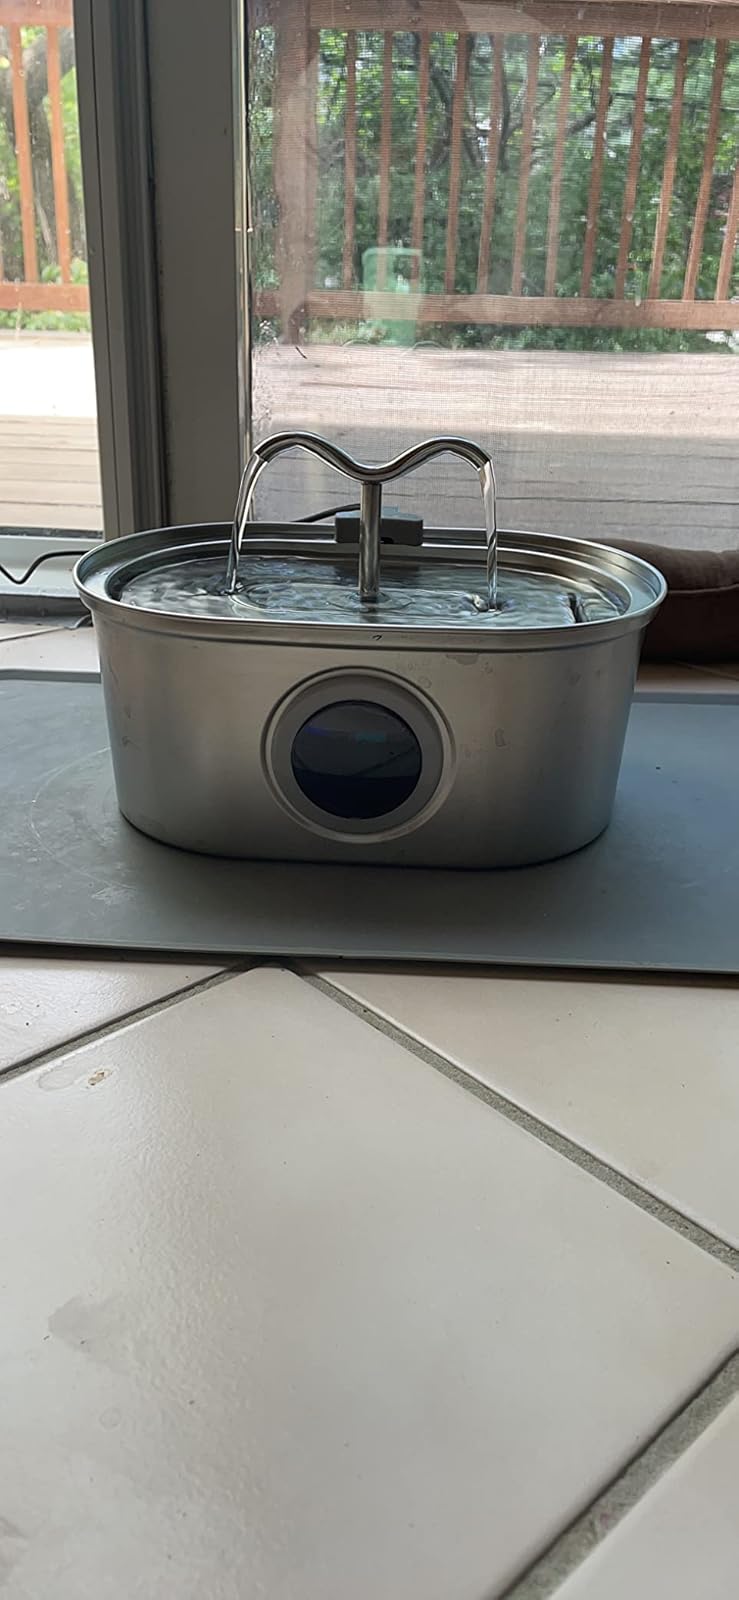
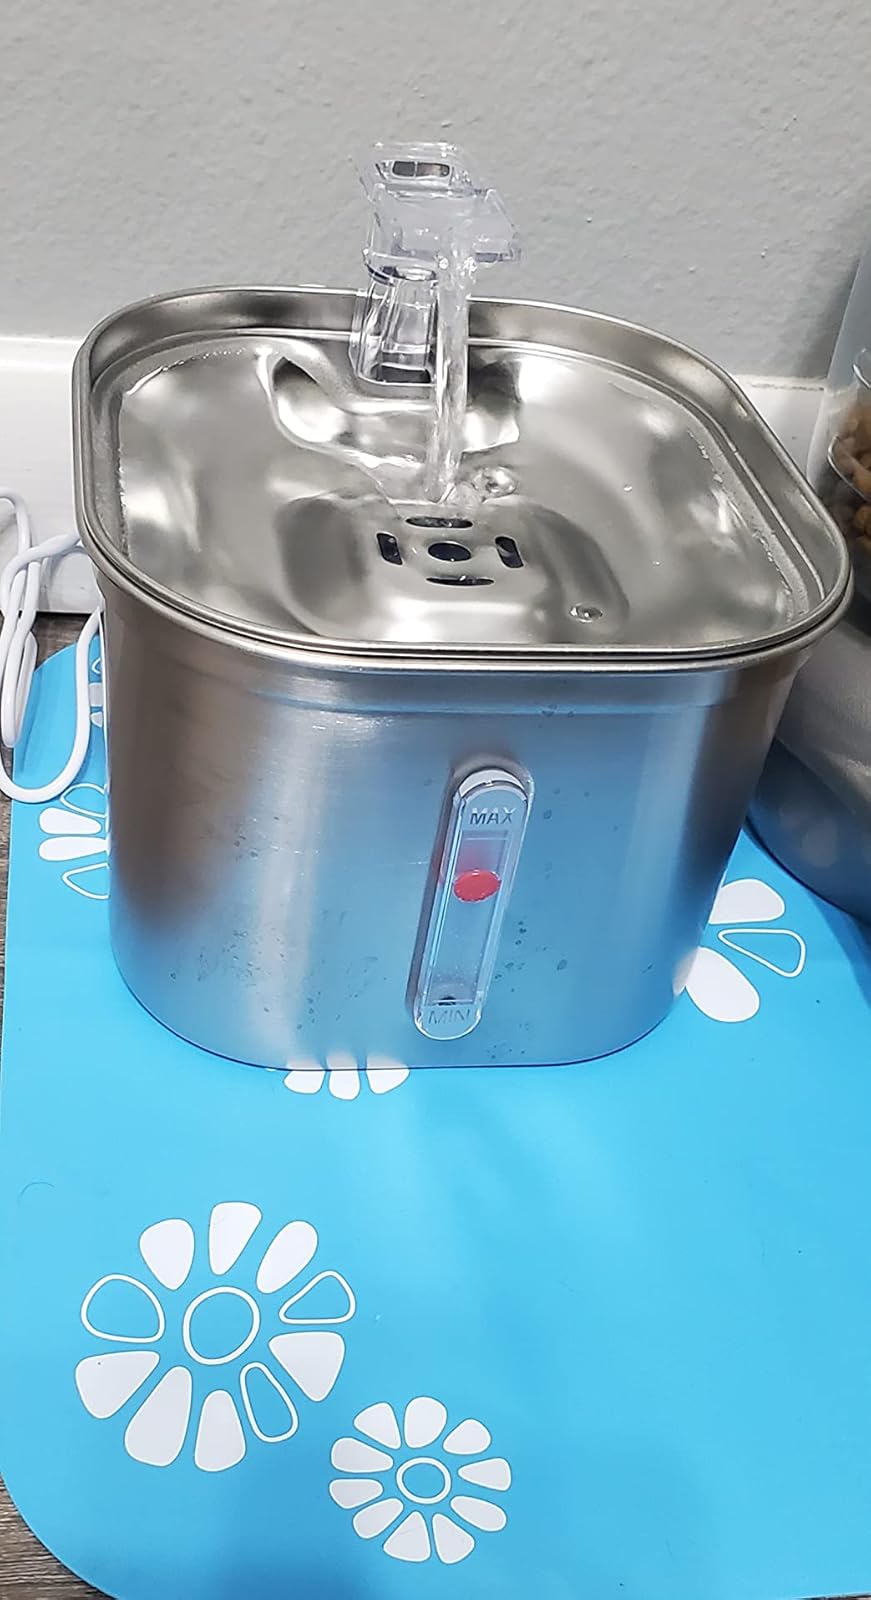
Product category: items_bowl
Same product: no